Tom Papley

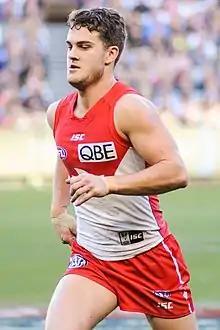
Papley playing for in 2019

Tom Papley (born 13 July 1996) is an Australian rules footballer playing for the Sydney Football Club in the Australian Football League (AFL).